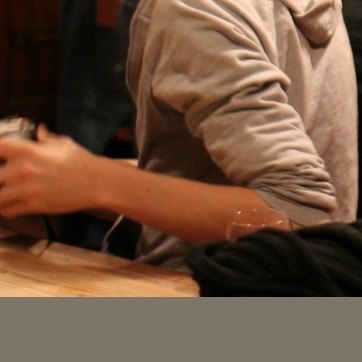
Material: skin